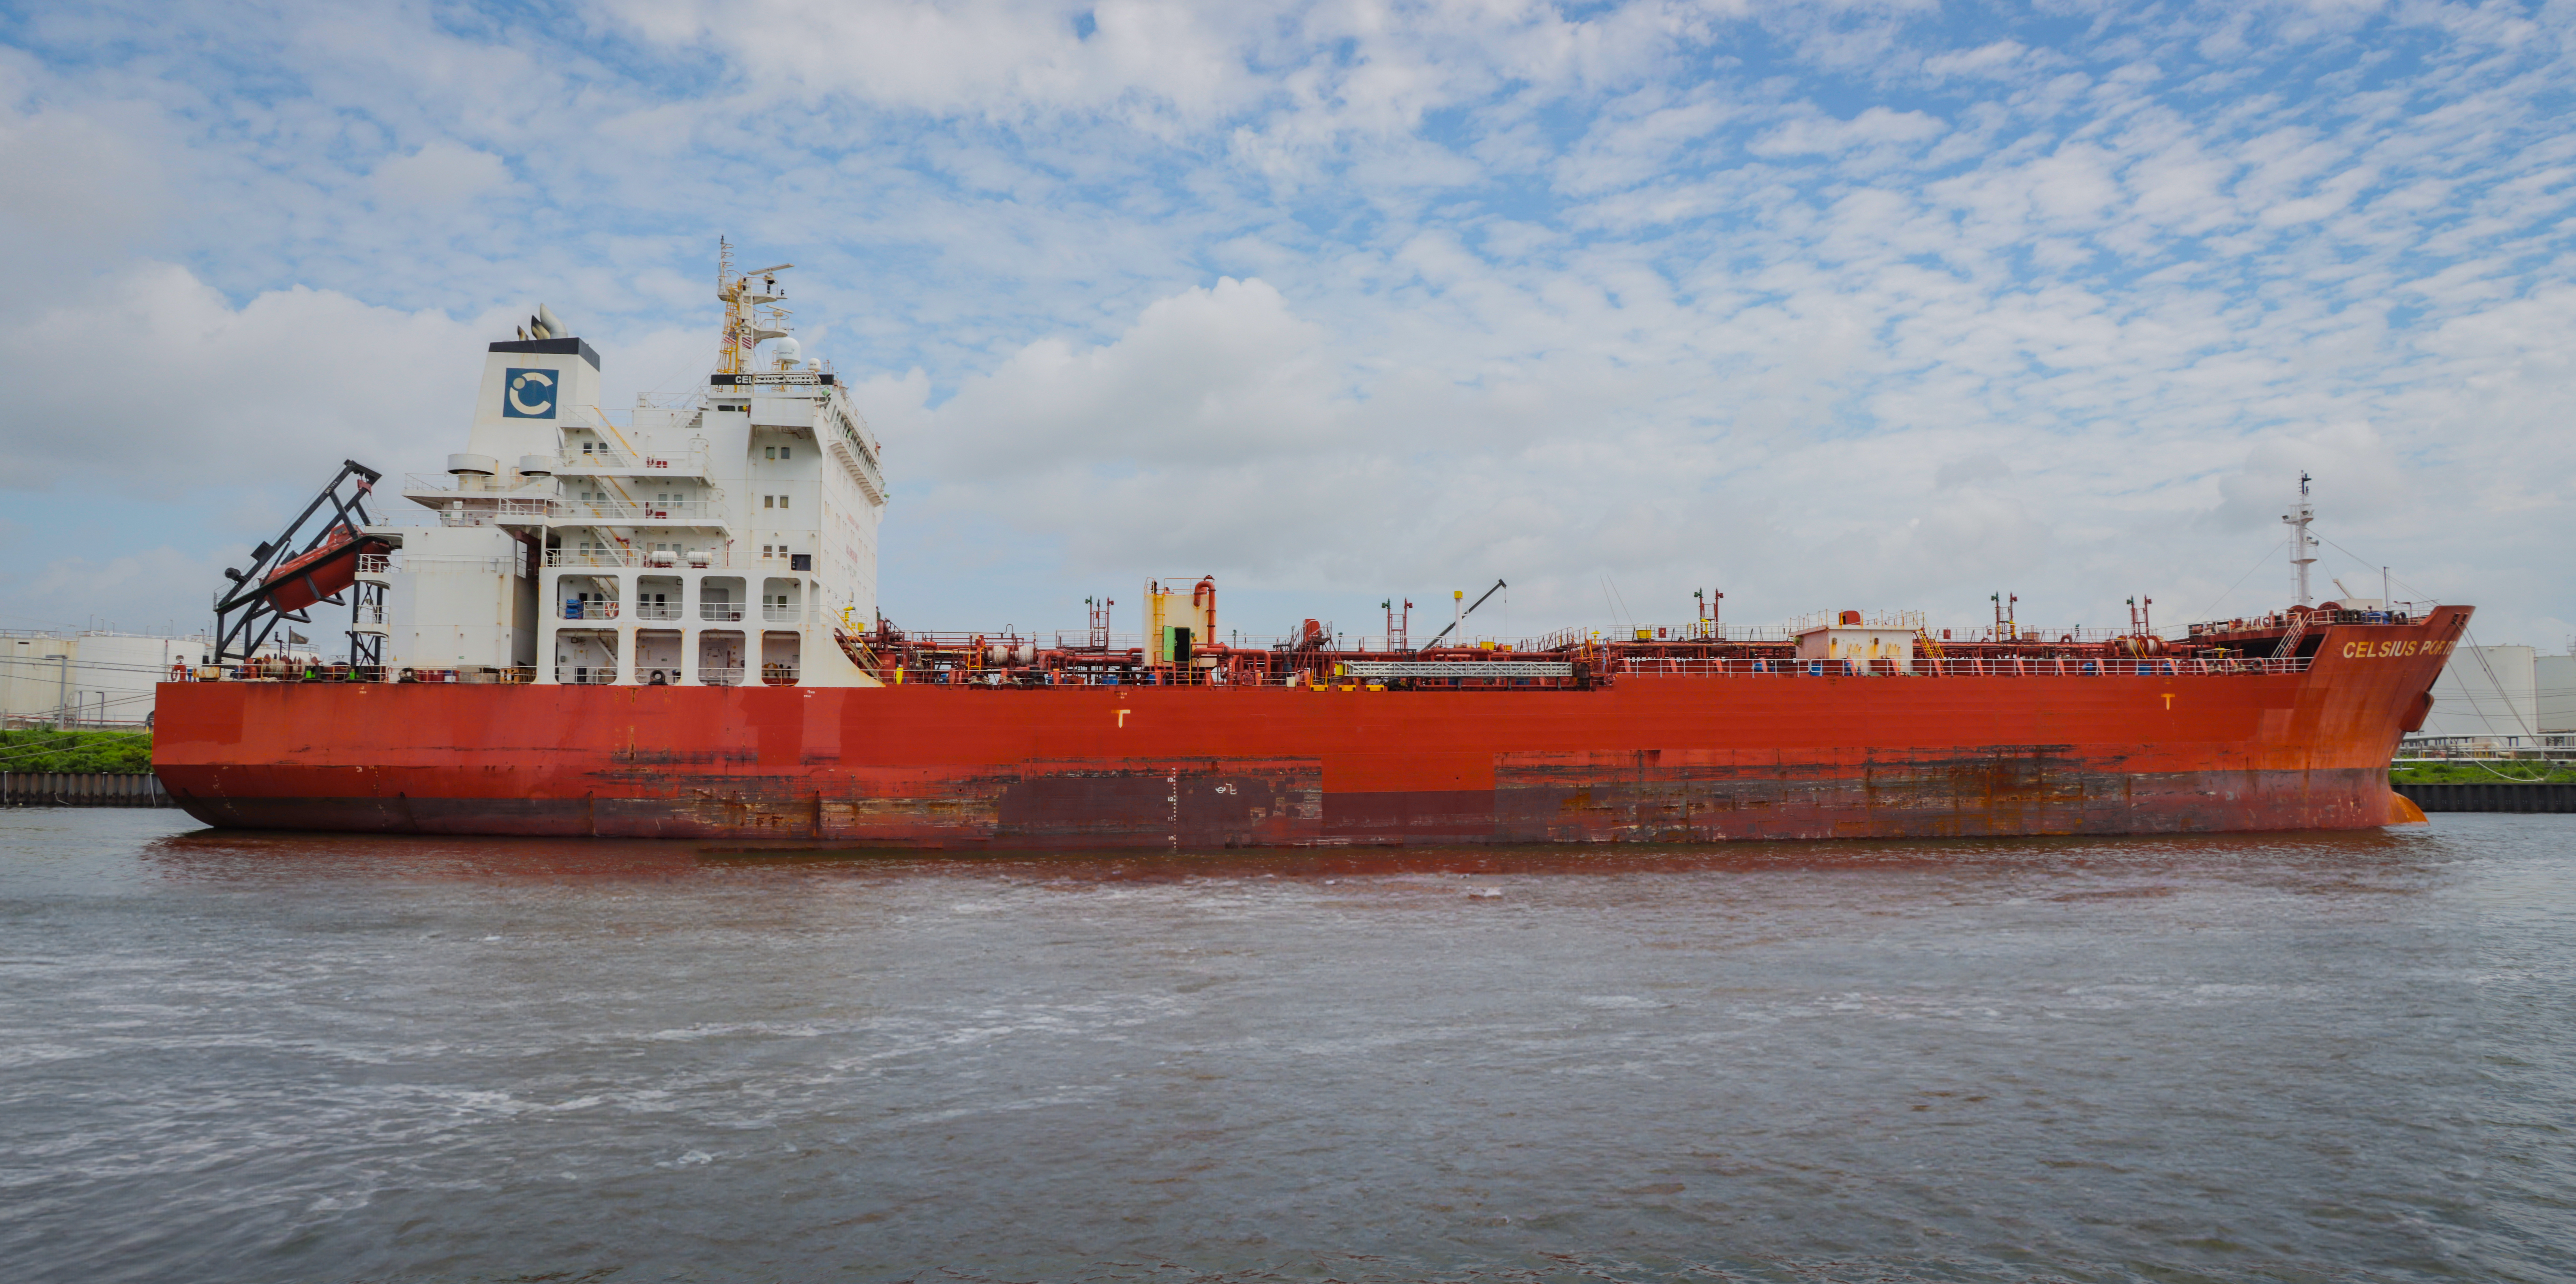
water, sky, clouds, outdoors, boat, industry, tugboat, cloud, naval architecture, watercraft, window, ship, vehicle, panamax, lake, tank ship, cargo ship, bulk carrier, water transportation, oil tanker, channel, container ship, freight transport, port, Shuttle tanker, Feeder ship, ore bulk oil carrier, ocean, horizon, cargo, sea, wind wave, chemical tanker, transport